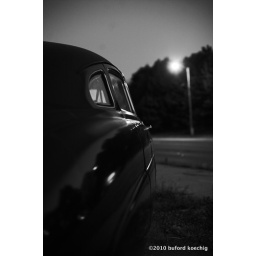
48 HH Super Six by the street lamp